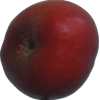
Label: nectarine_flat